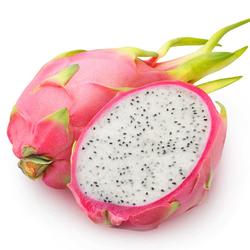
Label: Dragonfruit